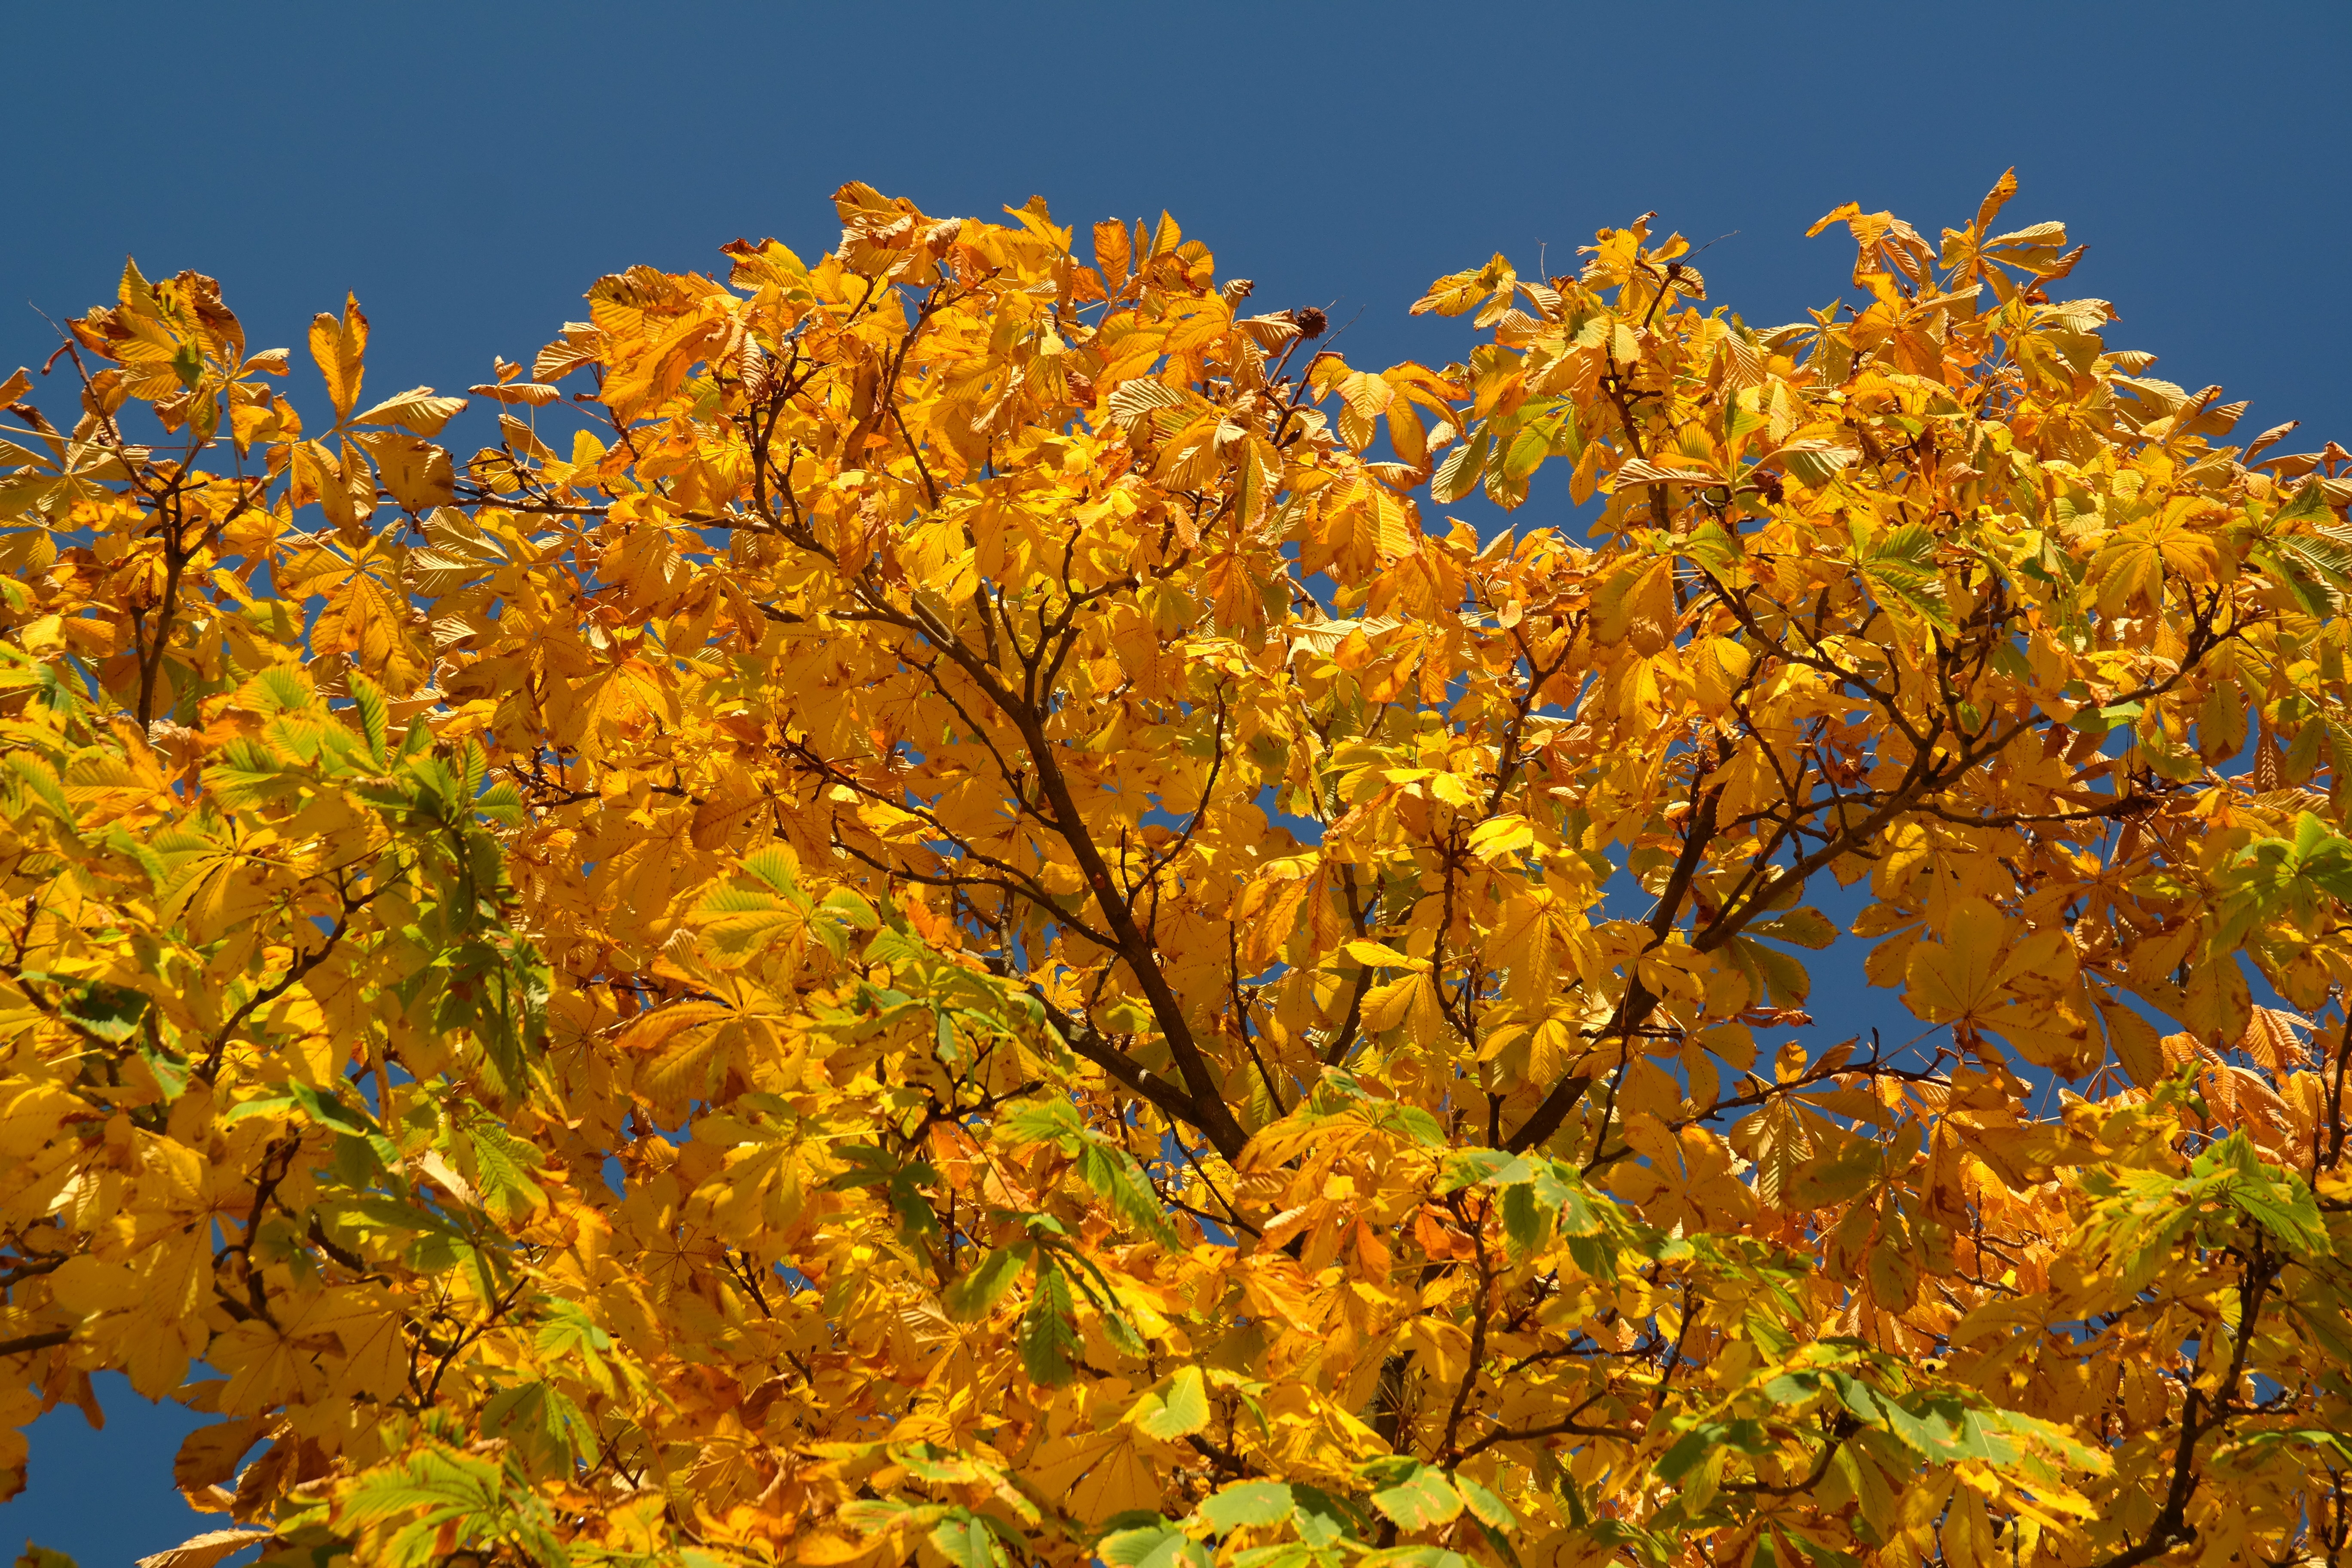
tree, branch, plant, sky, sunlight, leaf, flower, golden, color, autumn, colorful, yellow, flora, season, leaves, shrub, deciduous, fall color, ecosystem, golden autumn, chestnut, chestnut tree, chestnut leaves, flowering plant, maidenhair tree, woody plant, land plant, yellowing